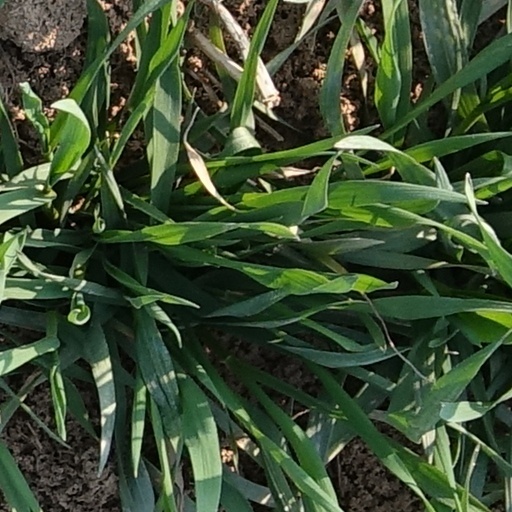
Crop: wheat